Sonny Moloney

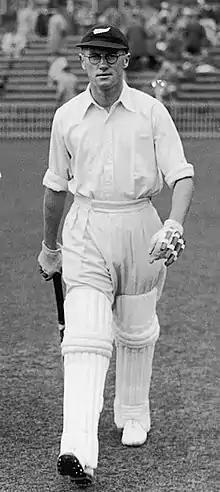
Moloney in England in 1937

Denis Andrew Robert "Sonny" Moloney (11 August 1910 – 15 July 1942) was a New Zealand cricketer who played three Test matches on New Zealand's 1937 tour of England. He died of his wounds after being captured at the First Battle of El Alamein during the Second World War.